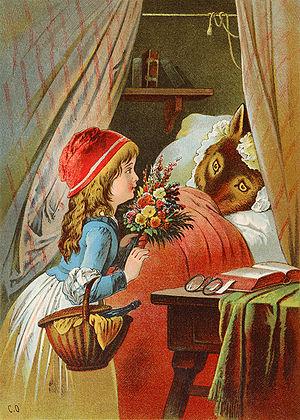
Carl Offterdinger était un illustrateur allemand.